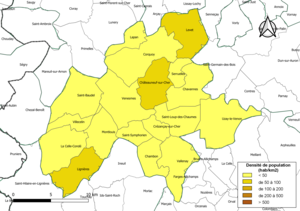
Carte des densités de population (millésimée 2016) des communes de la communauté de communes la Communauté de communes Arnon Boischaut Cher, département du Cher, France. Composition au 1er janvier 2019.
La communauté de communes Arnon Boischaut Cher est une communauté de communes française, située dans le département du Cher.